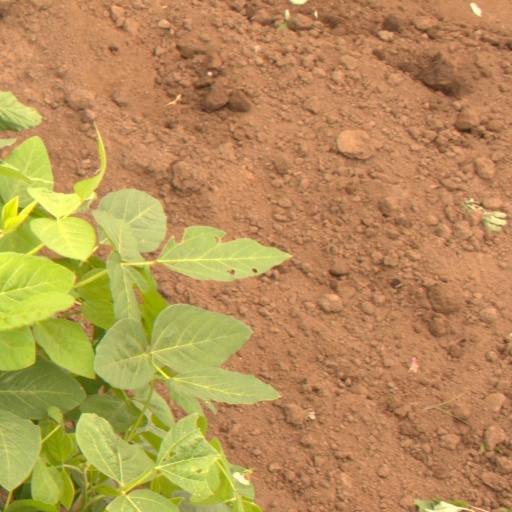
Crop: soybean